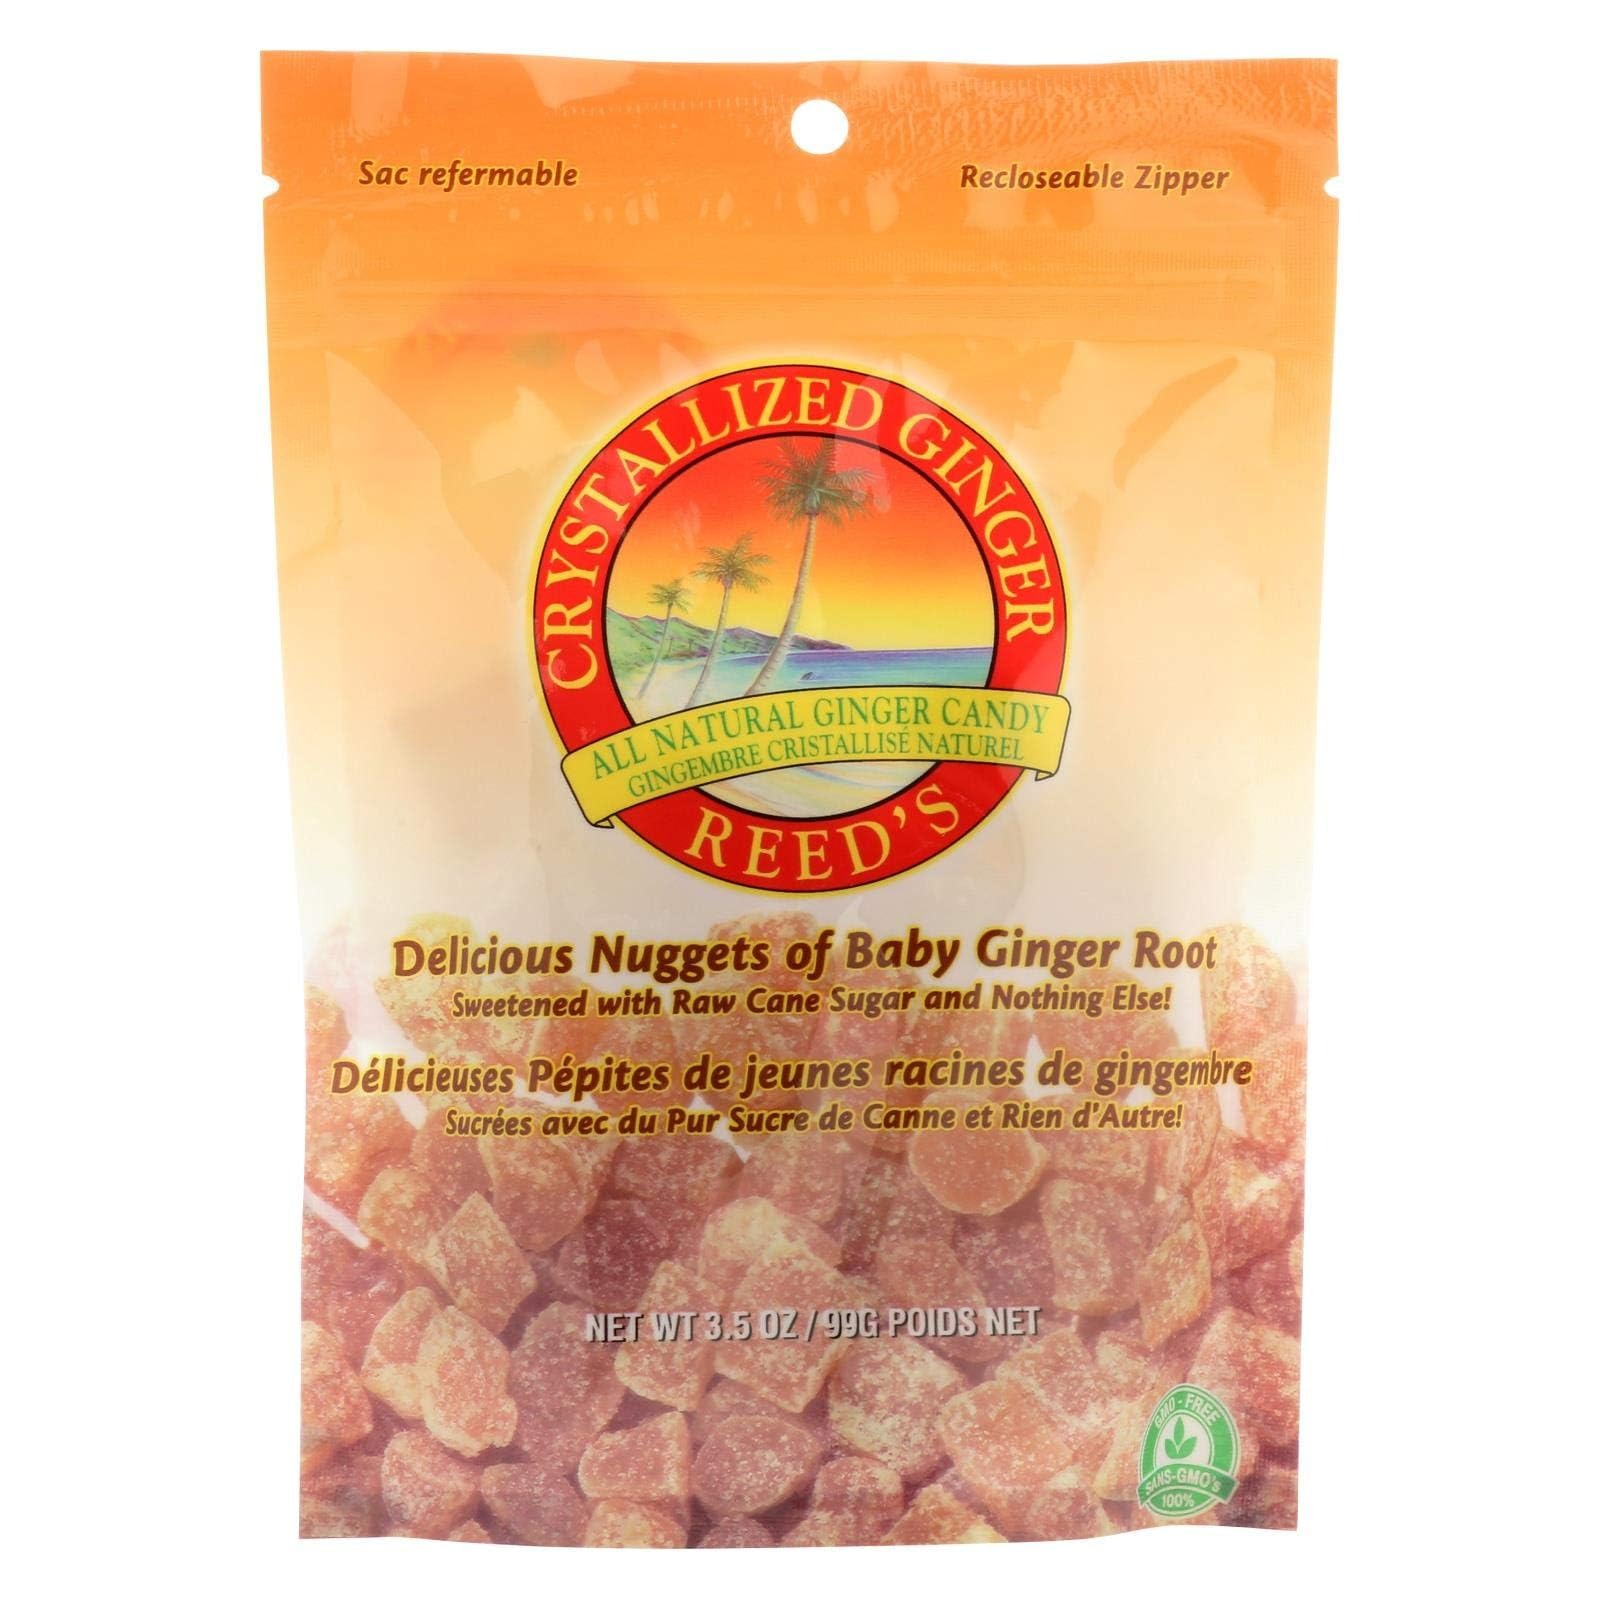
Item Name: Reeds Ginger Brew Crystallized Ginger Candy, 3.5 Ounce - 12 per case.
Bullet Point: Reed's Ginger Beer Crystallized Ginger - Original
Value: 12.0
Unit: Count

Price: 4.09